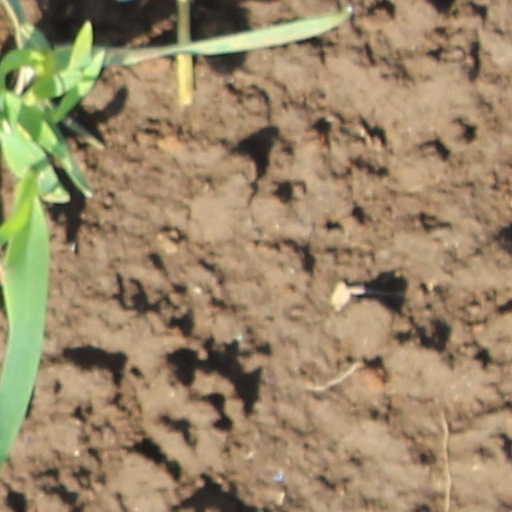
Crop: wheat